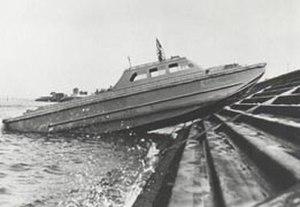
Le Landing Craft Personnel (Large), ou LCP est une barge de débarquement utilisée intensivement et notamment par la marine des États-Unis durant la Deuxième Guerre mondiale et jusque dans les années 1970. Il fut, avec les LCVP, LCM et les vedettes rapides PT Boat, l'un des piliers de l'US Navy.